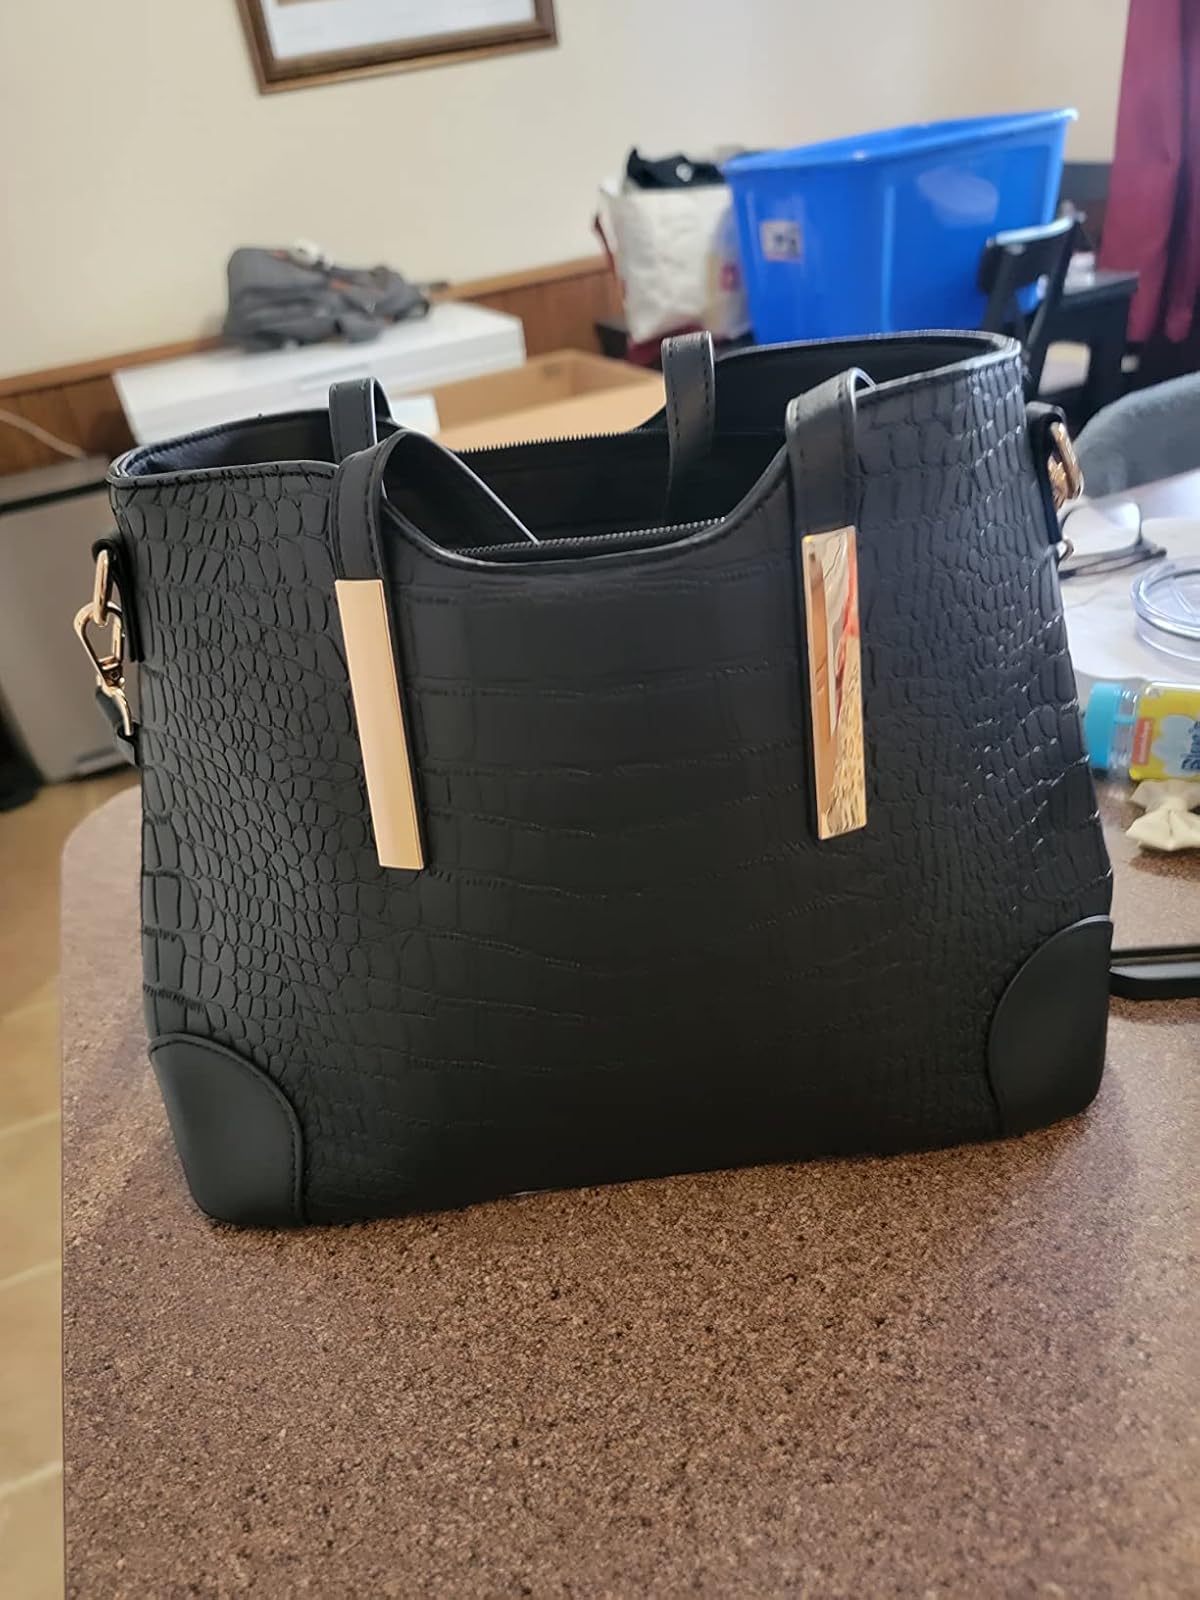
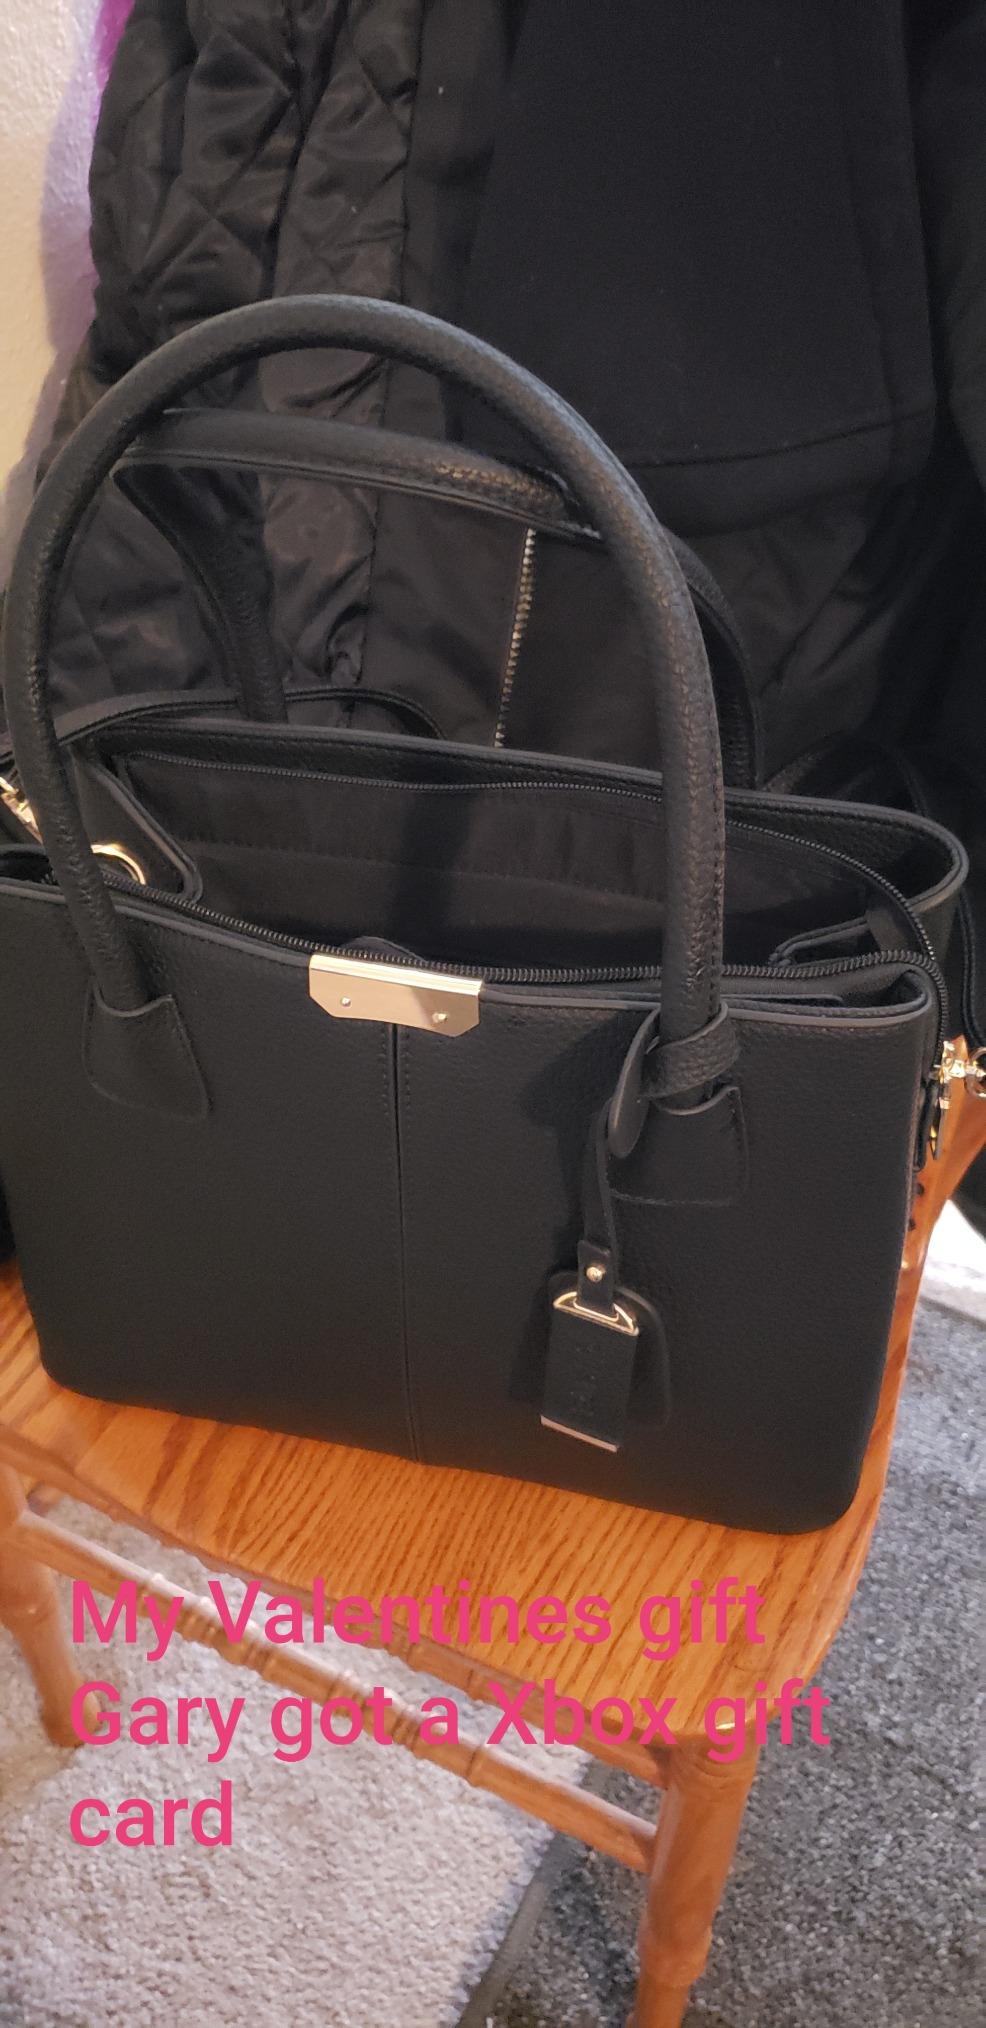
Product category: accessories_handbag
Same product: no